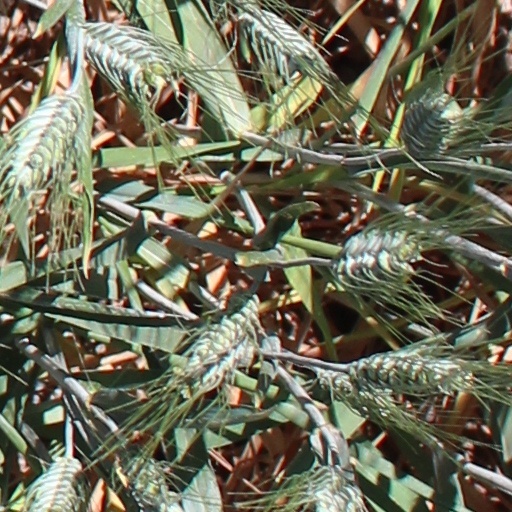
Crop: wheat